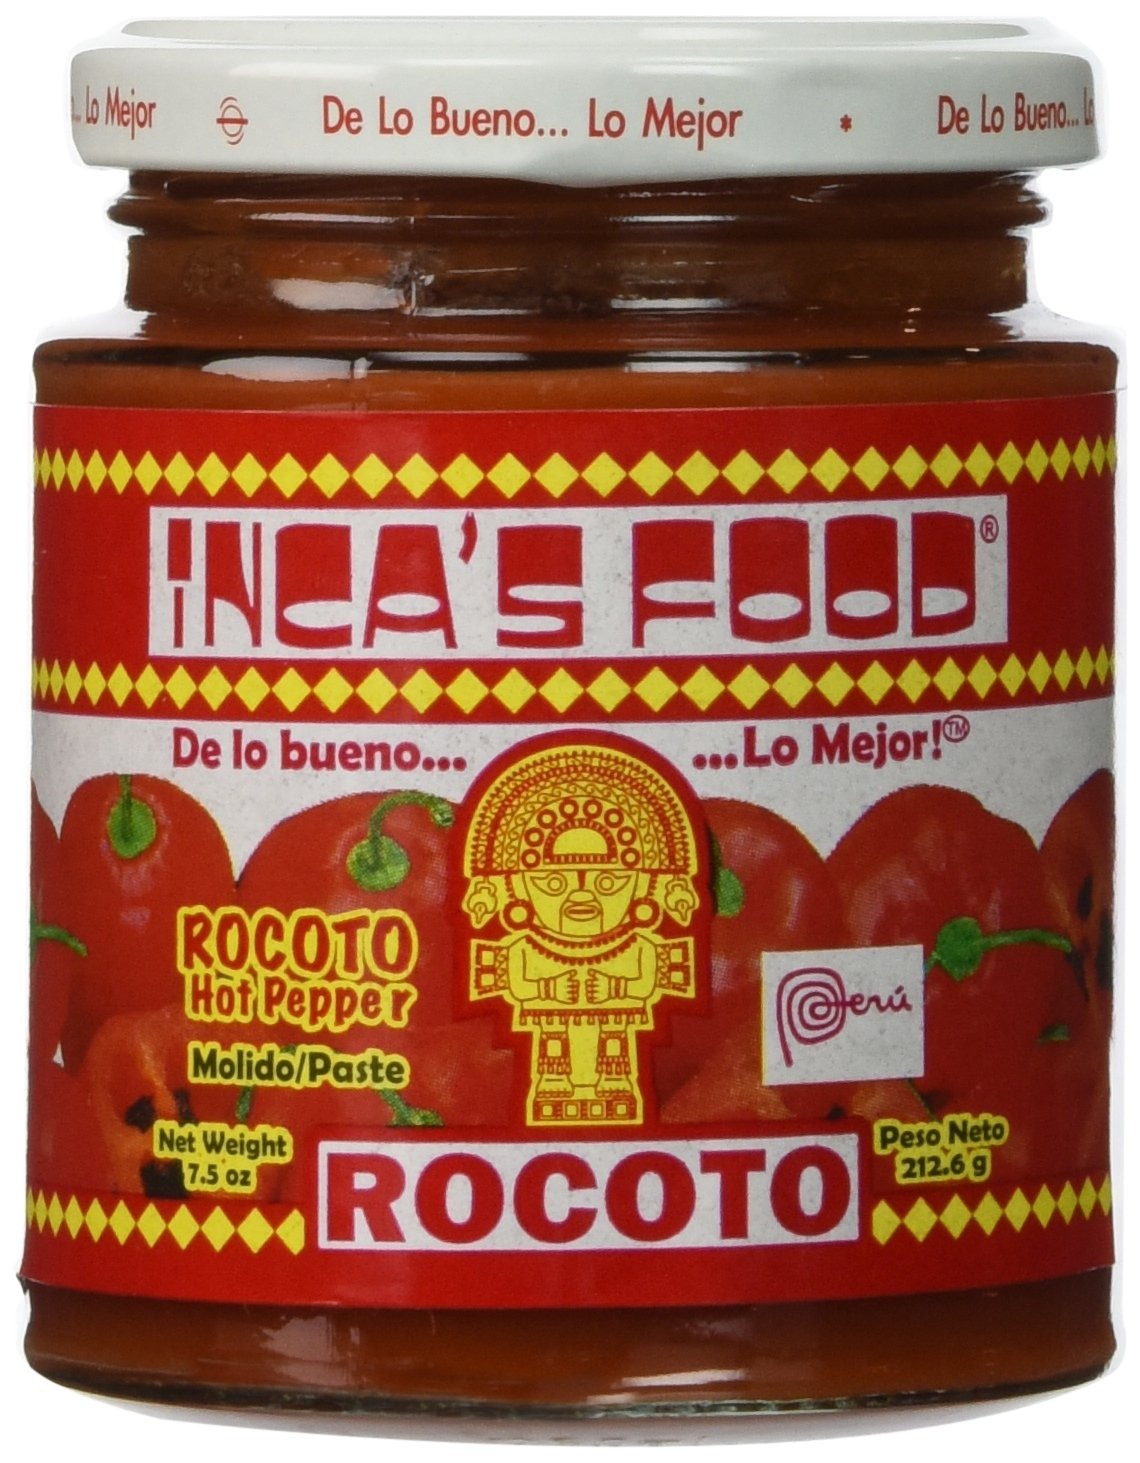
Item Name: Inca's Food Aji Panca Paste 7.5 Oz (3-pack)
Value: 22.5
Unit: Ounce

Price: 9.29